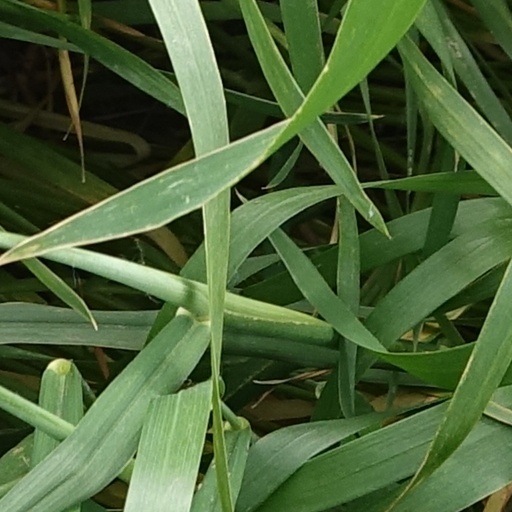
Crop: wheat